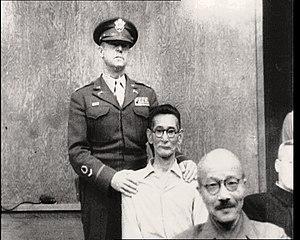
Shūmei Ōkawa, né le 6 décembre 1886 à Sakata au Japon et mort le 24 décembre 1957 à Tokyo, est un nationaliste japonais, écrivain pan-asiatique et islamologue.